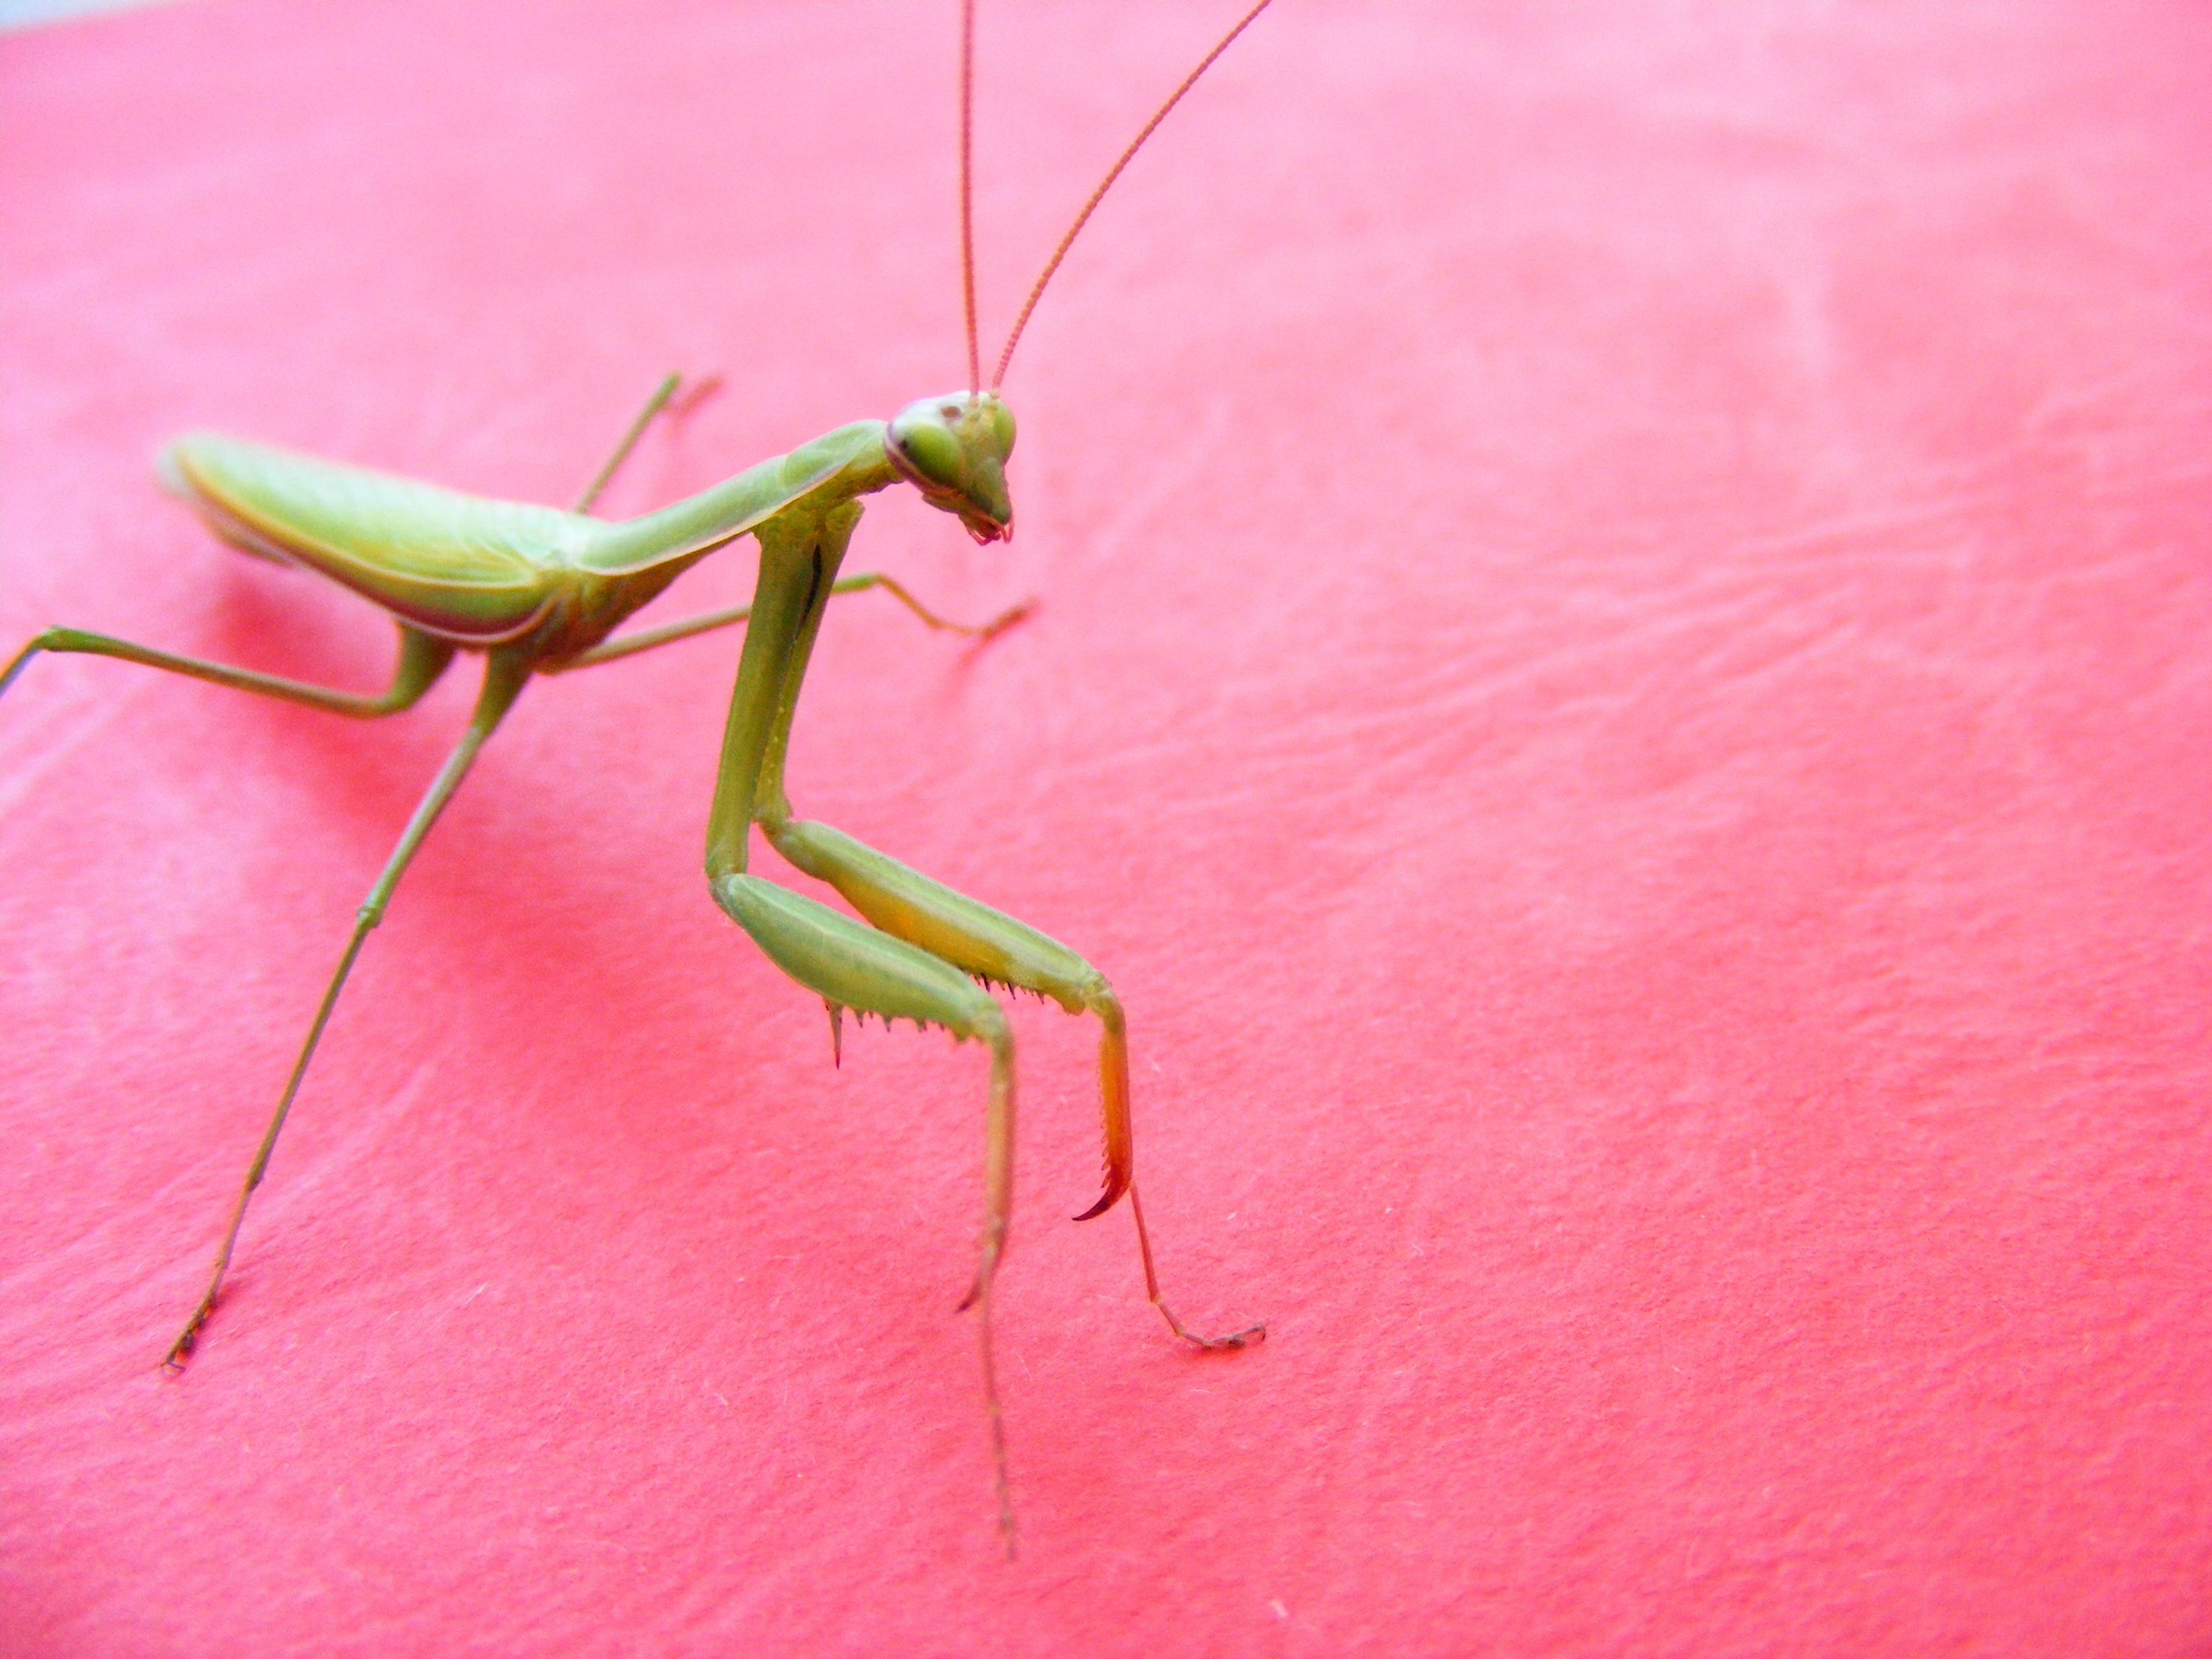
wing, wild, green, insect, macro, small, still life, fauna, invertebrate, close up, mantis, insects, bugs, grasshopper, macro photography, arthropod, pink background